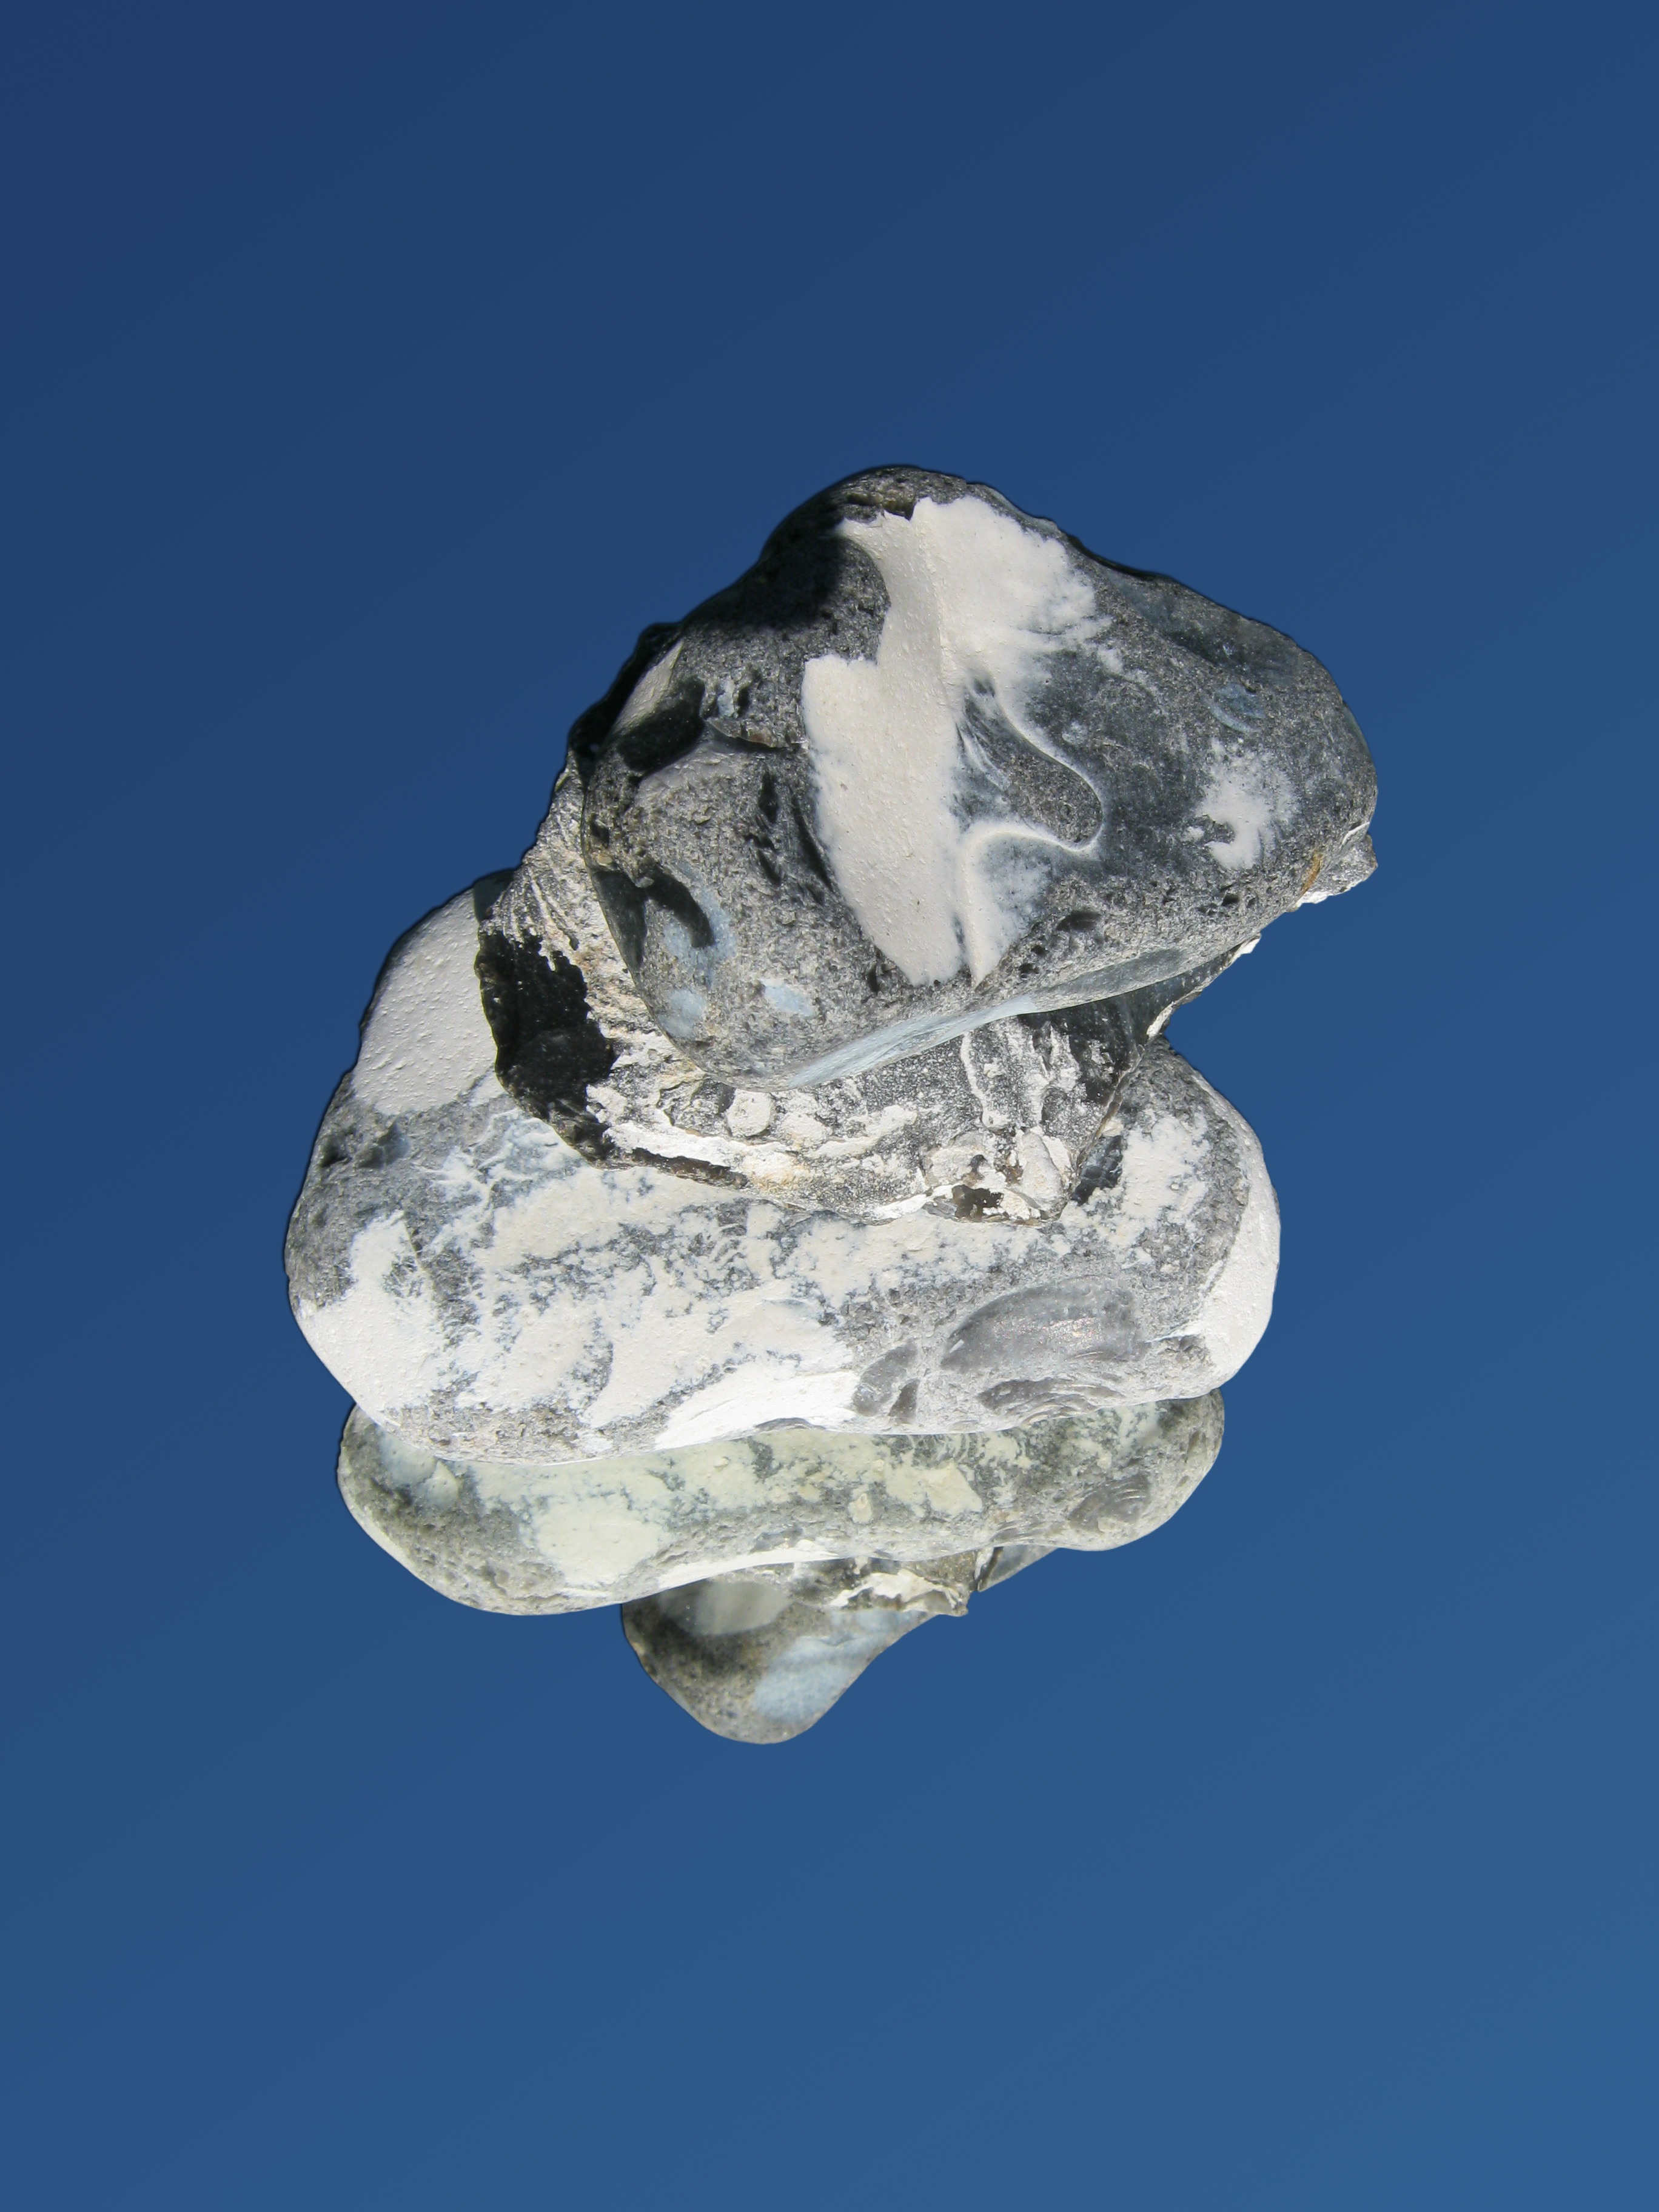
beach, stone, ice, tower, balance, blue, stack, arrangement, stones, stacked, crystal, melting, of course, mineral, freezing, baltic sea, stack stones